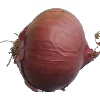
Label: Onion Red 1